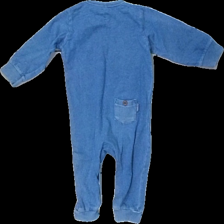
View: back
Type: Pajamas
Category: Children
Brand: Name It
Colors: Blue, White
Material: 100% cotton
Pattern: Other
Cut: Regular
Size: 68
Season: All
Damage location: top center
Damage 2 location: bottom center
Damage 3 location: bottom left
Price range: 50-100
Recommended usage: Reuse
Description: blå body/pyjamas med ankare och text fram